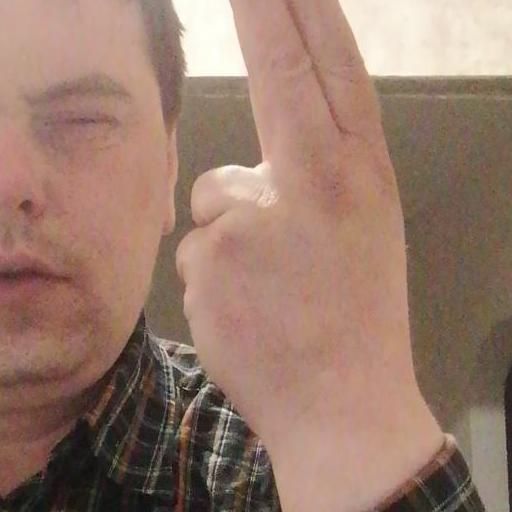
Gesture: two_up_inverted